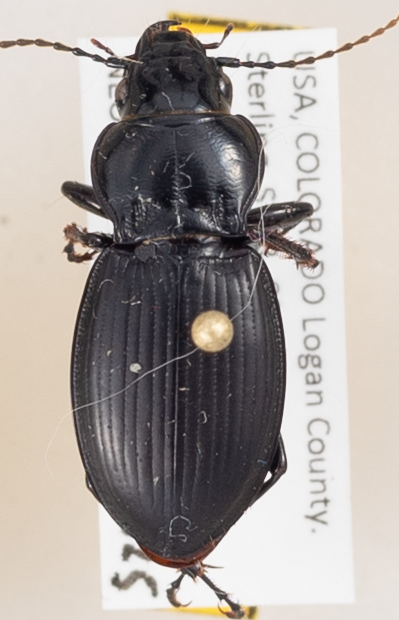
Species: Cyclotrachelus torvus
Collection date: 2015-06-25
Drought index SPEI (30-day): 0.06
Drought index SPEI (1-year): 1.642
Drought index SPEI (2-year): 1.498